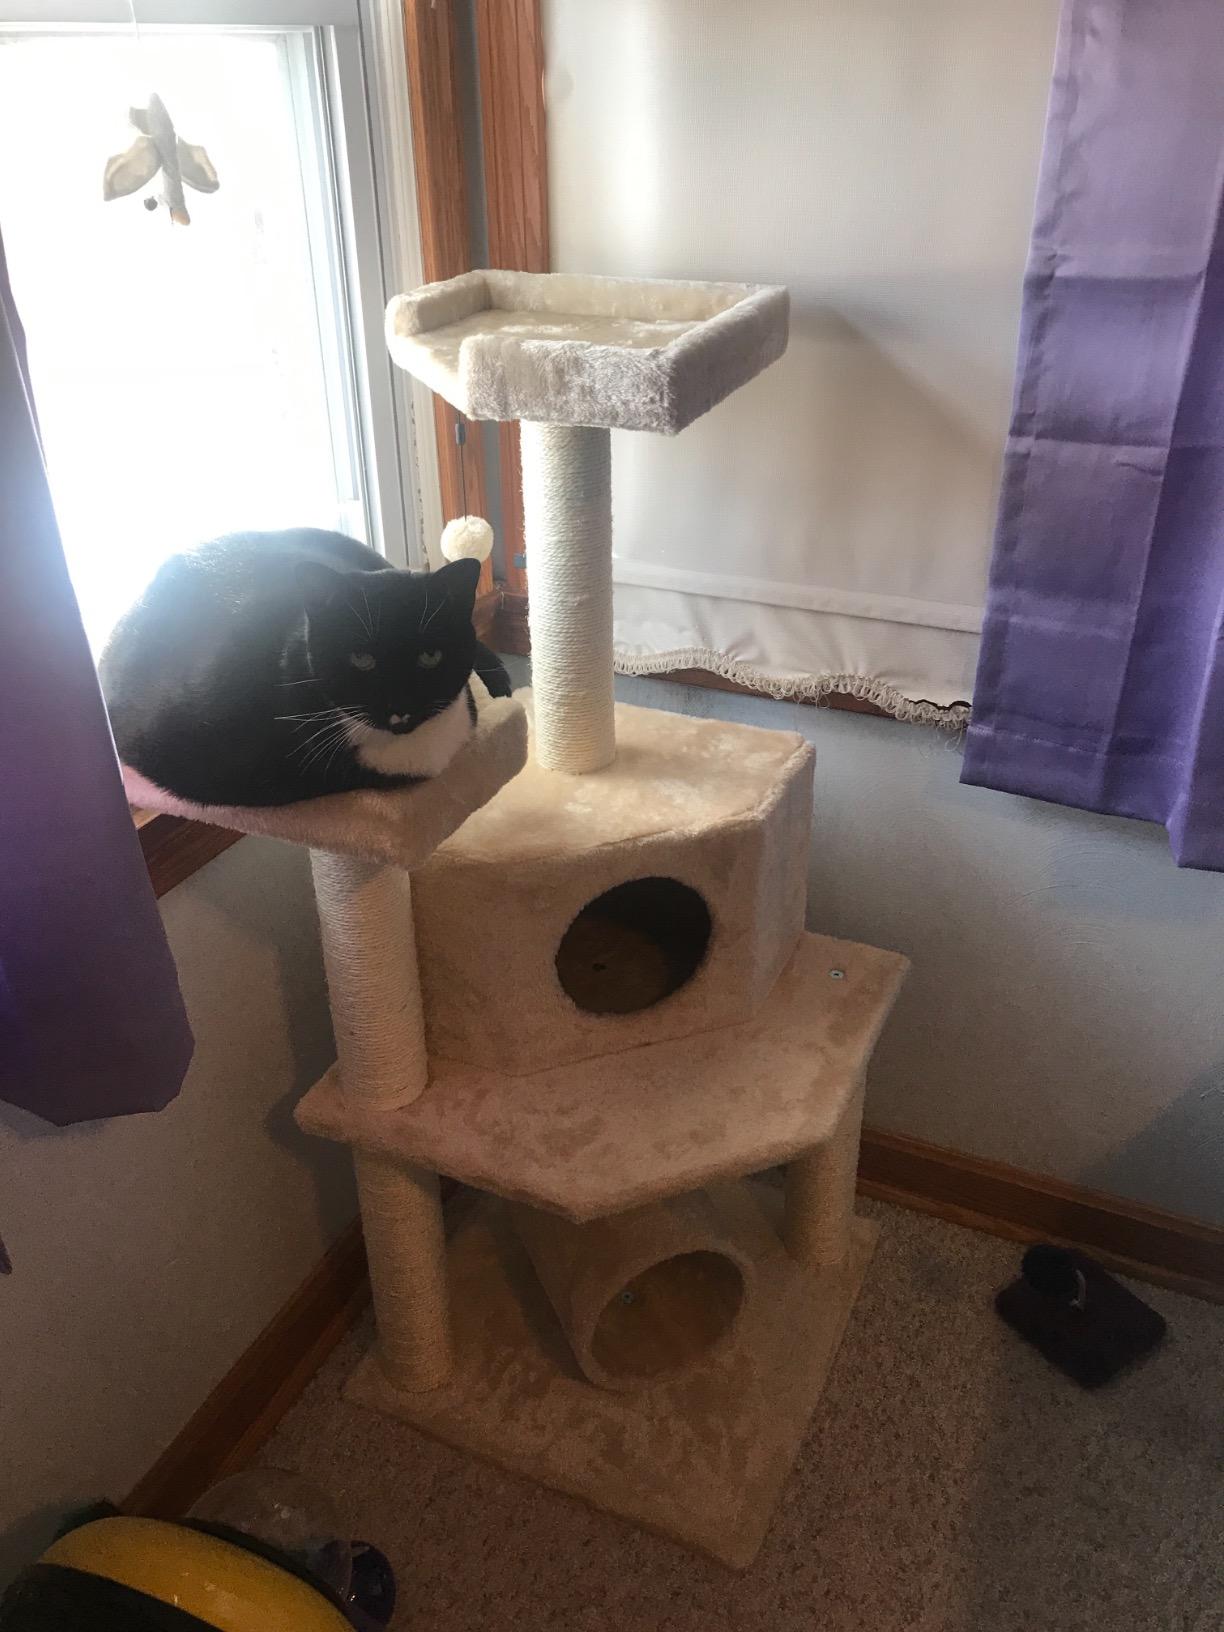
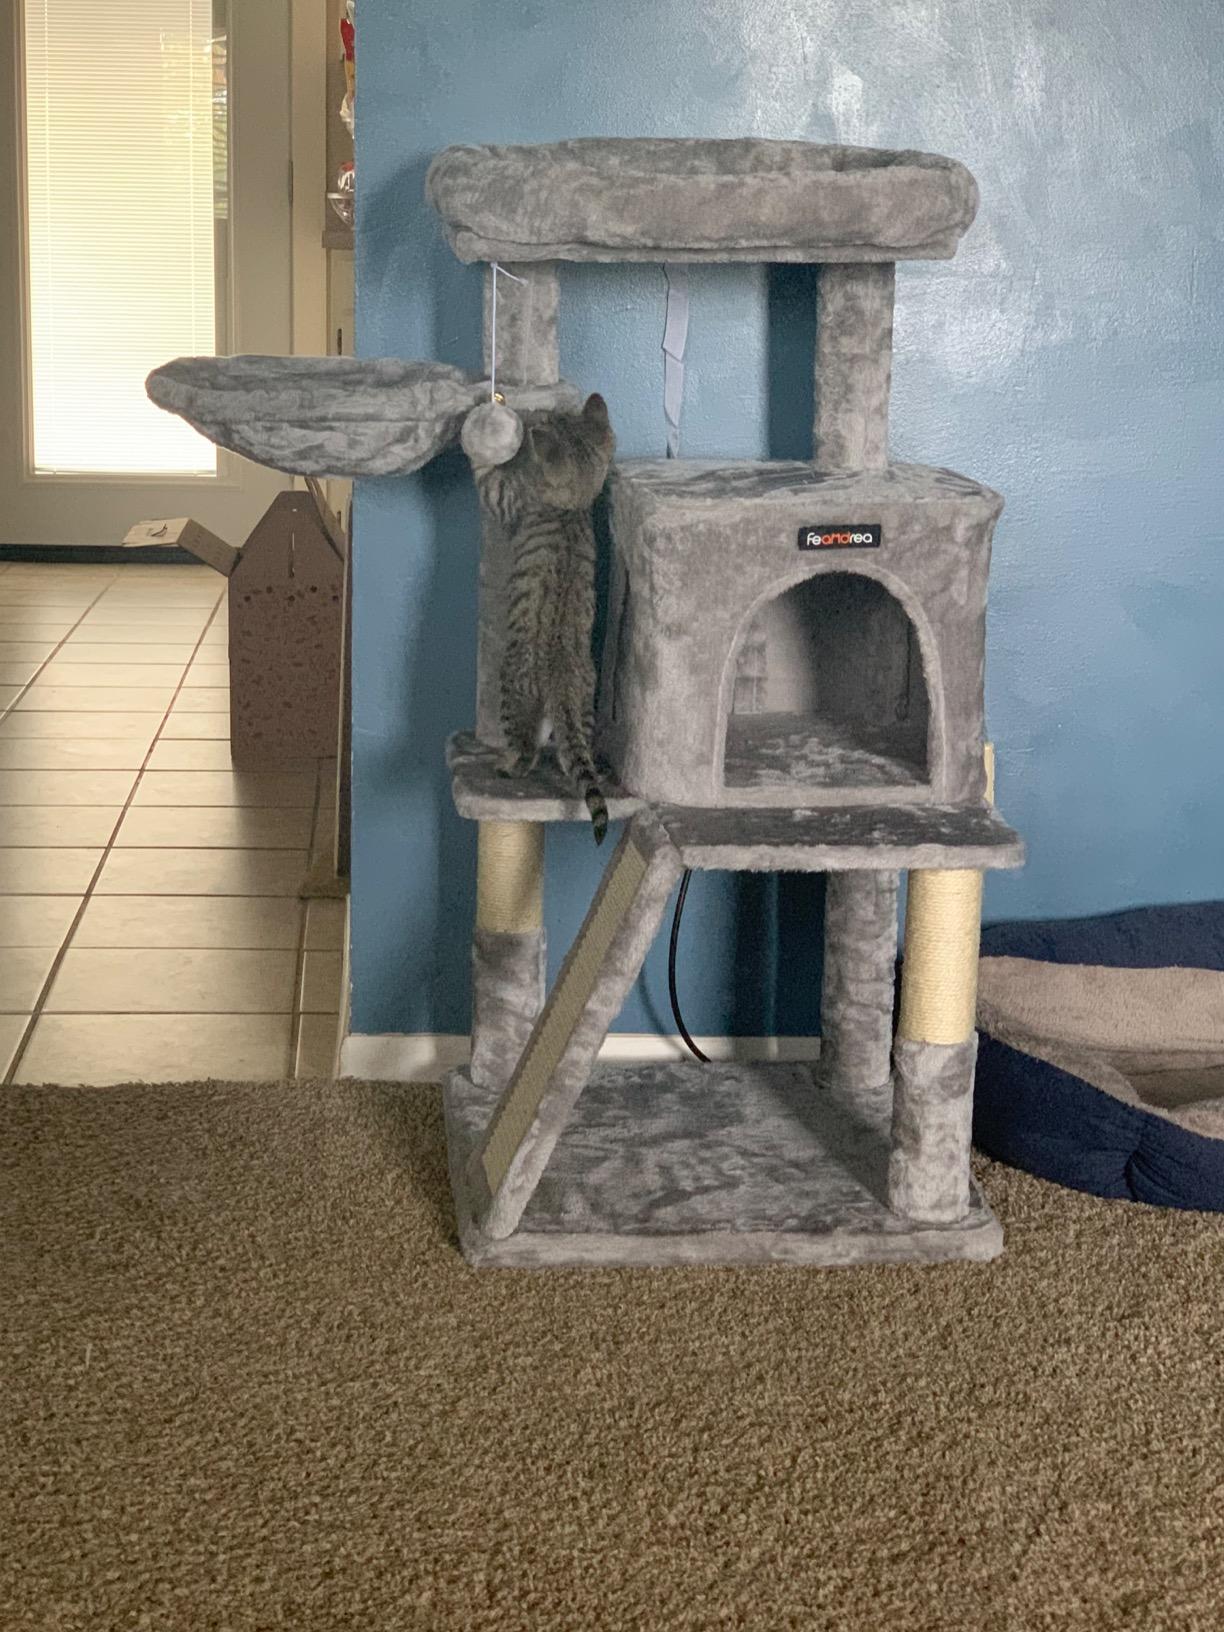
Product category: items_cat tree
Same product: no